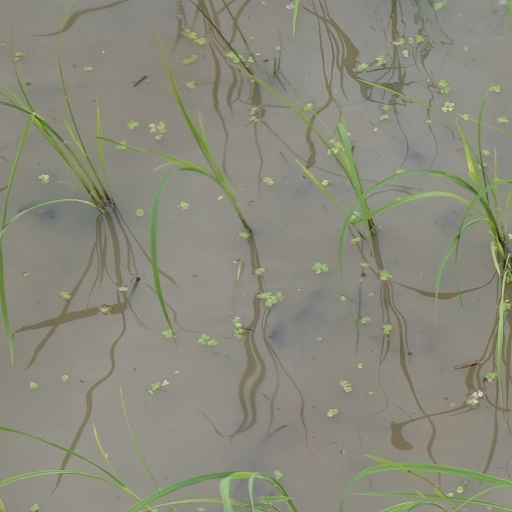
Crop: rice